Sisson Rock

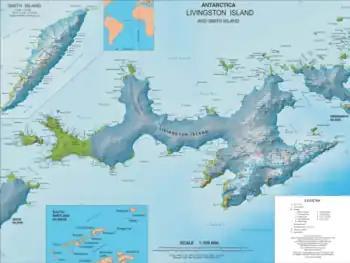
Topographic map of Livingston Island and Smith Island

Sisson Rock is the rock off the north coast of Livingston Island in the South Shetland Islands, Antarctica long in west-east direction and wide, and split in three. Its surface area is . The vicinity was visited by early 19th-century sealers.